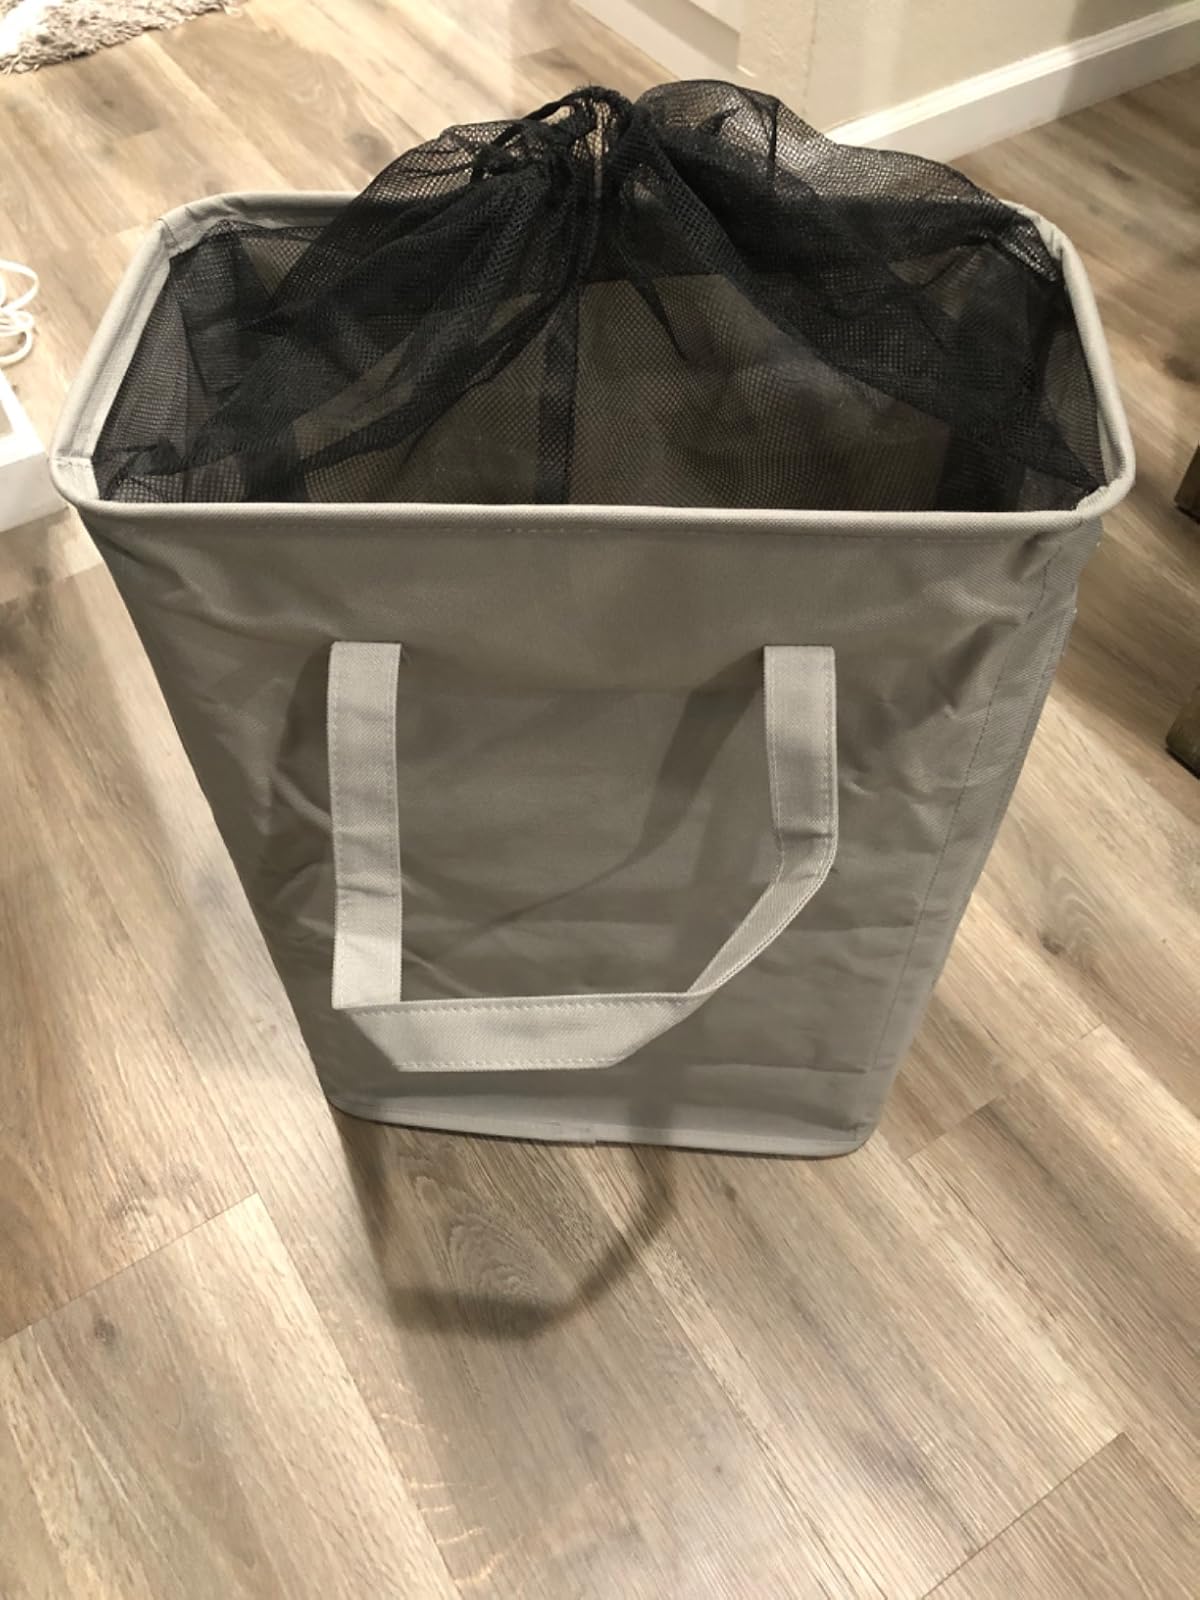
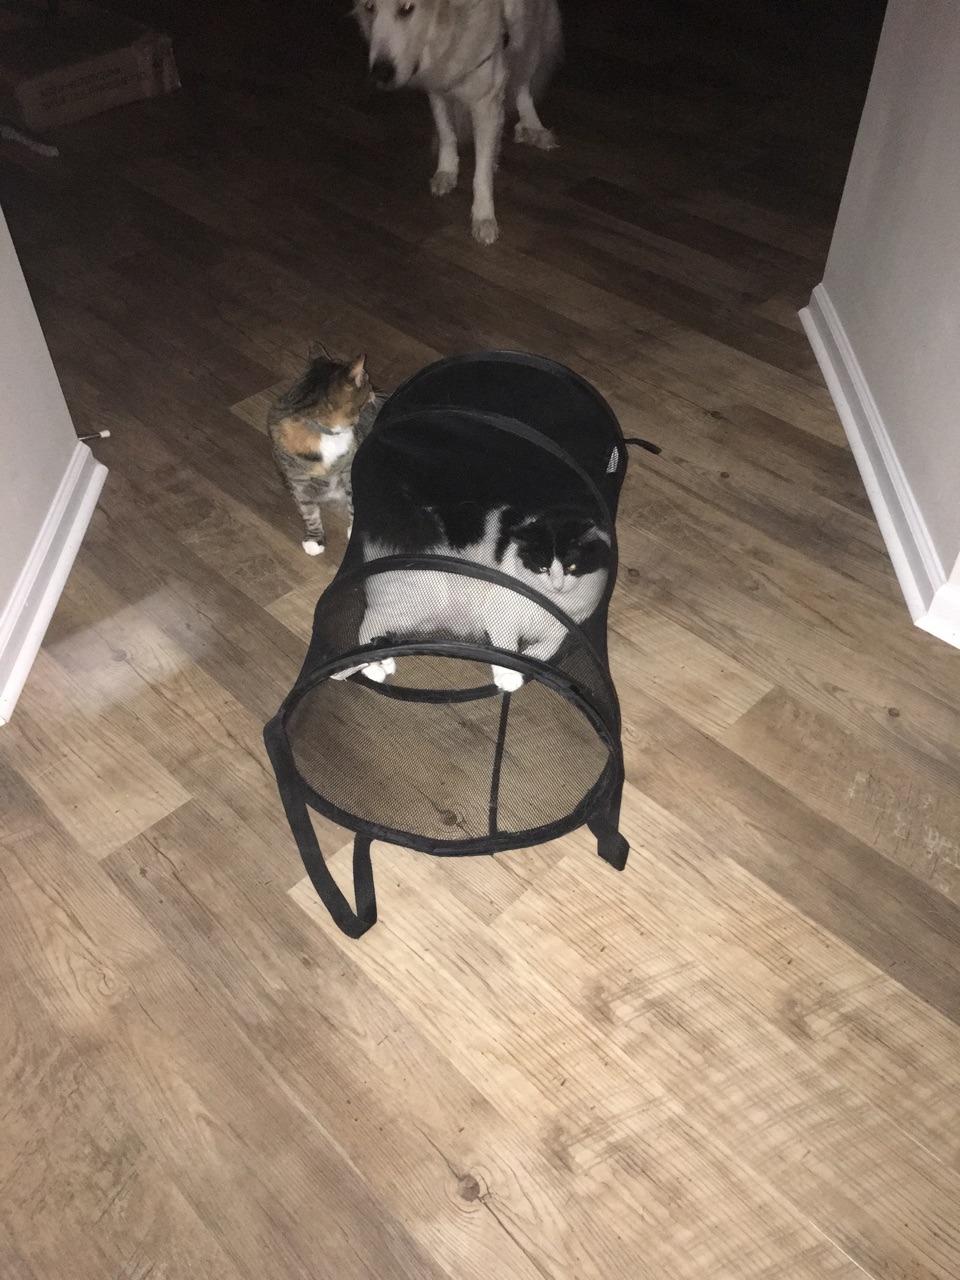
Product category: items_hamper
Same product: no